David Dorward

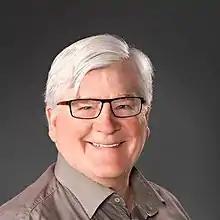

David Cameron Dorward (born January 22, 1952) is a Canadian politician who represented the electoral district of Edmonton-Gold Bar in the Legislative Assembly of Alberta from 2012 to 2015. He has lived in Alberta since the mid 1950s and currently resides in Edmonton.